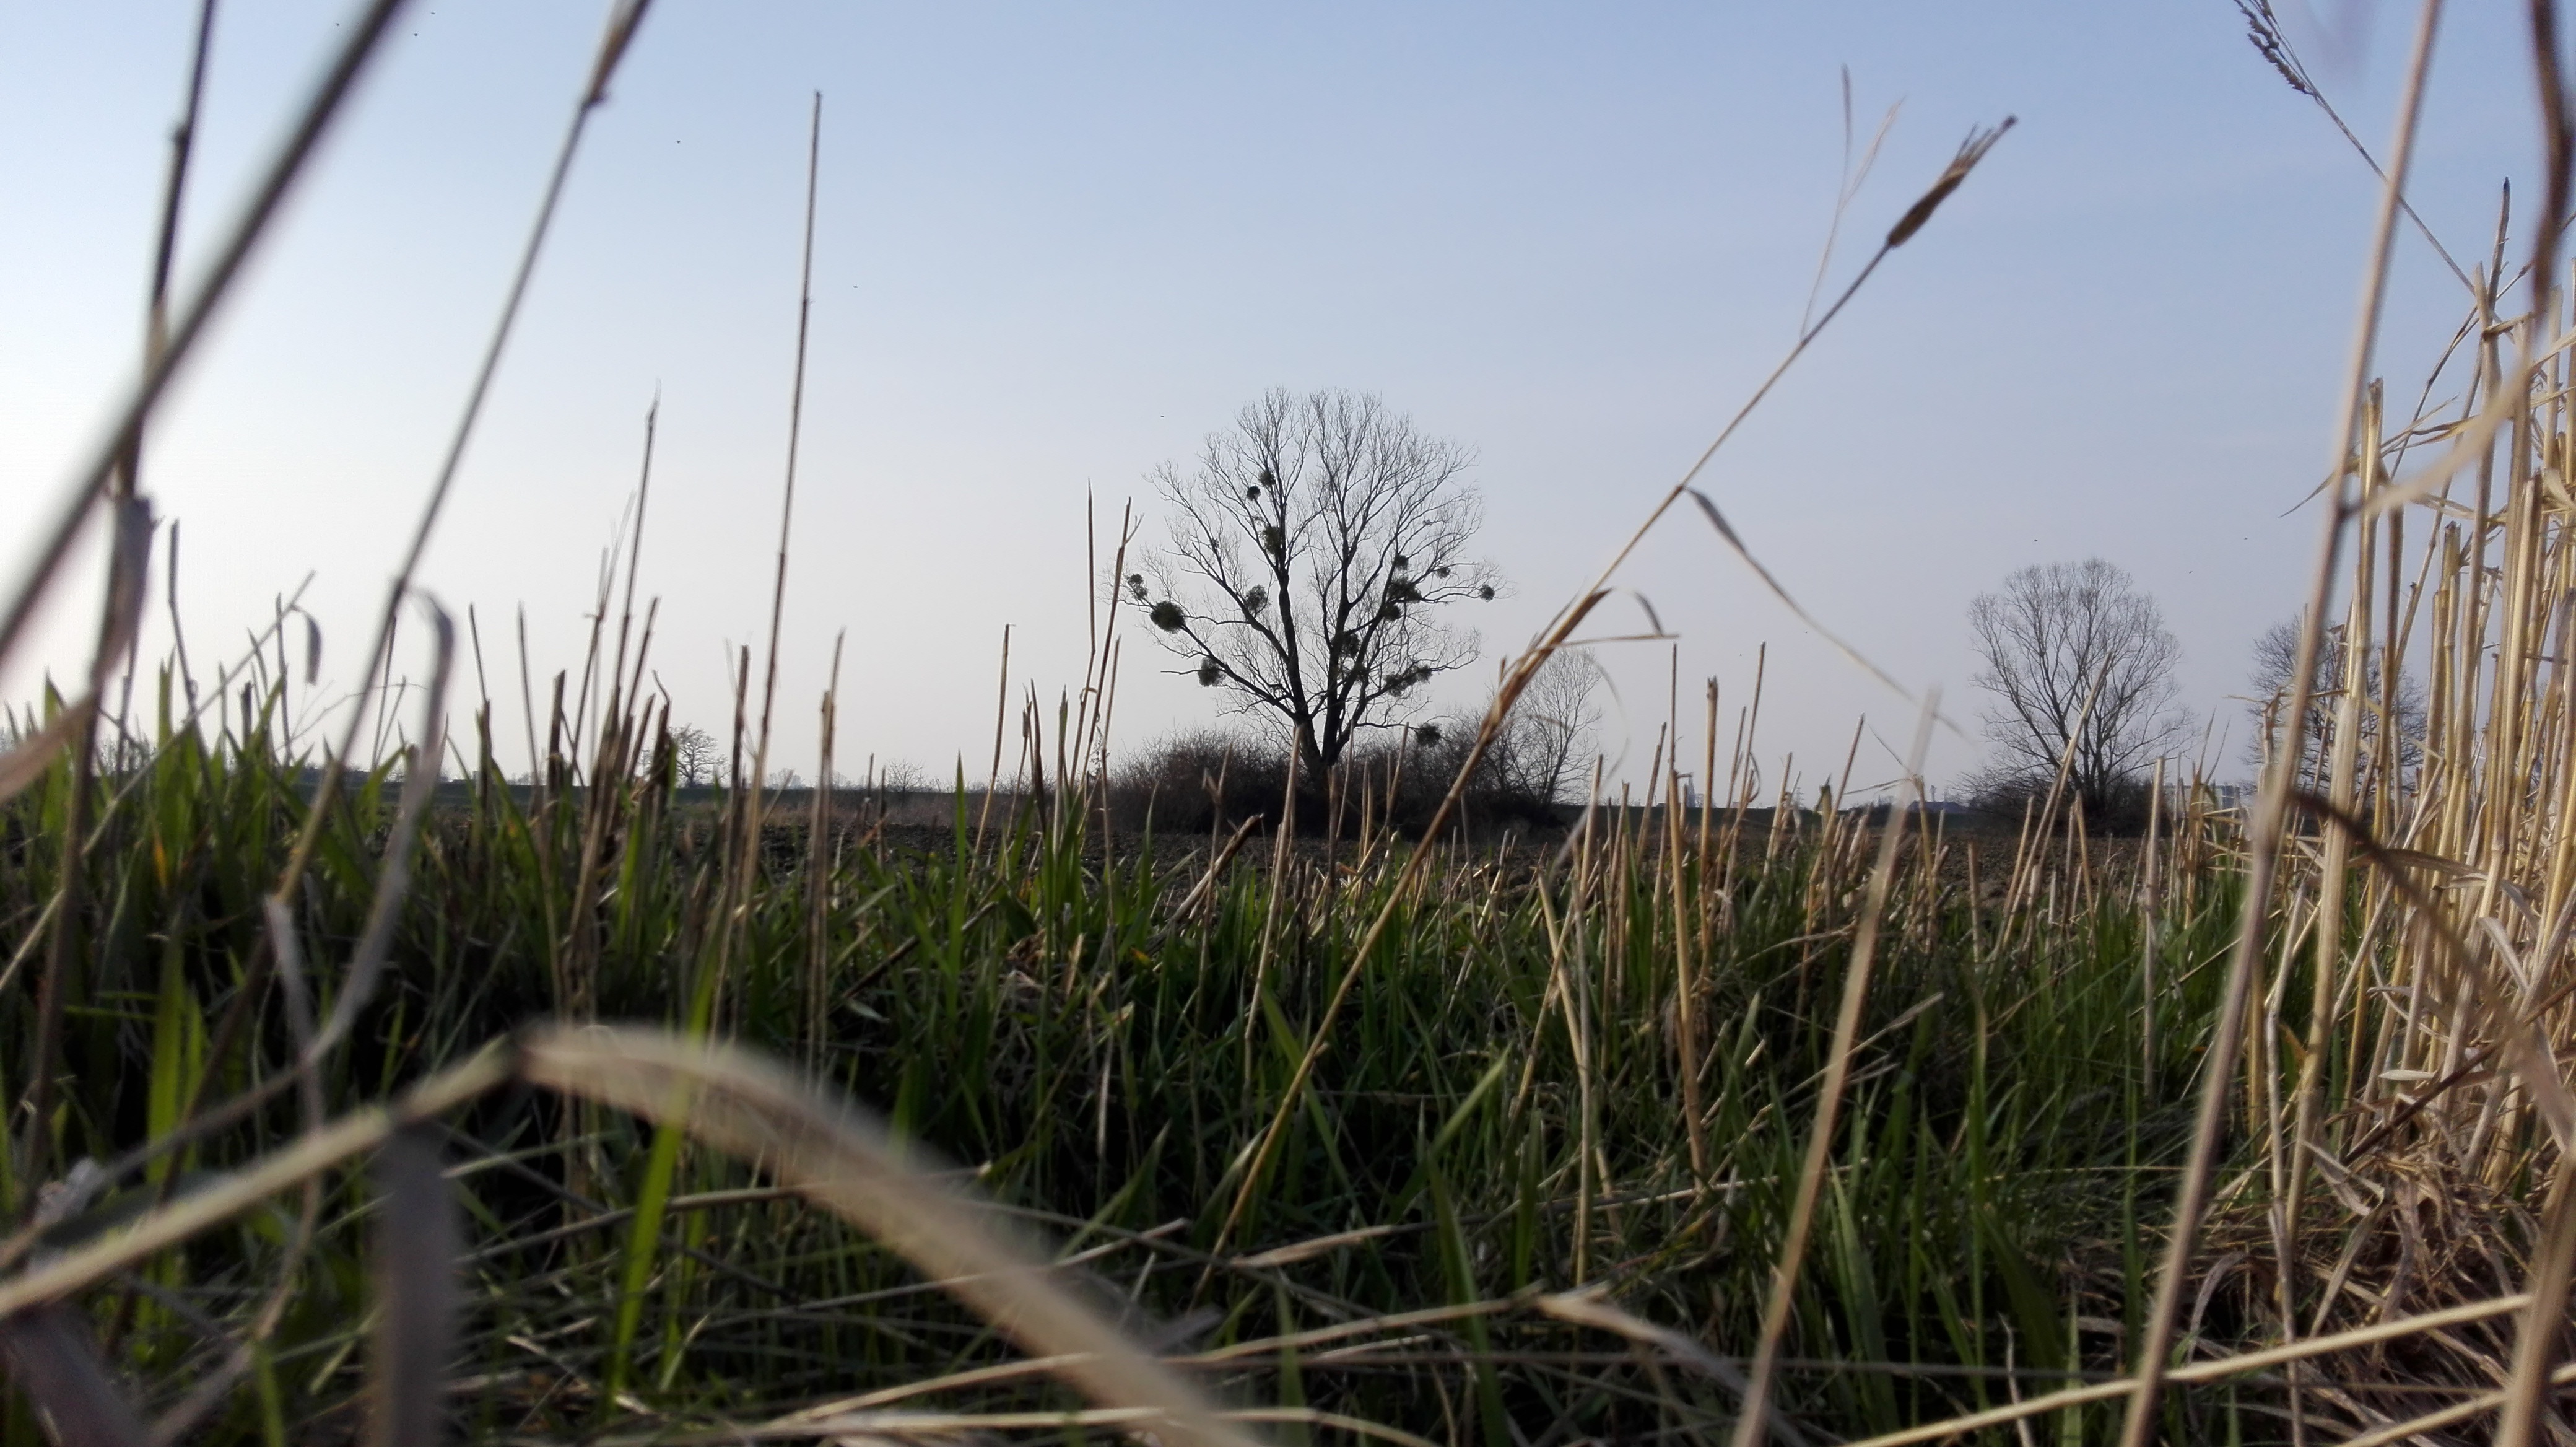
grass, marsh, plant, field, prairie, wind, crop, soil, agriculture, wetland, habitat, rural area, natural environment, grass family, phragmites